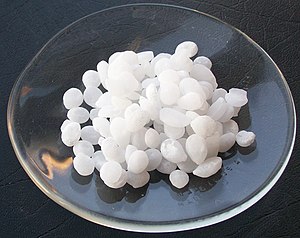
Base (kemi)
Piller af natriumhydroxid (NaOH), et eksempel på en stærk base.
En base er et molekyle eller en ion, der ifølge den danske kemiker Johannes Brønsteds definition kan optage en eller flere hydroner, eller som ifølge den amerikanske kemiker Gilbert Lewis' definition er i stand til at danne en kovalent binding ved at afgive et elektronpar. Den første kategori kaldes Brønsted-baser, mens den anden kategori kaldes Lewisbaser.